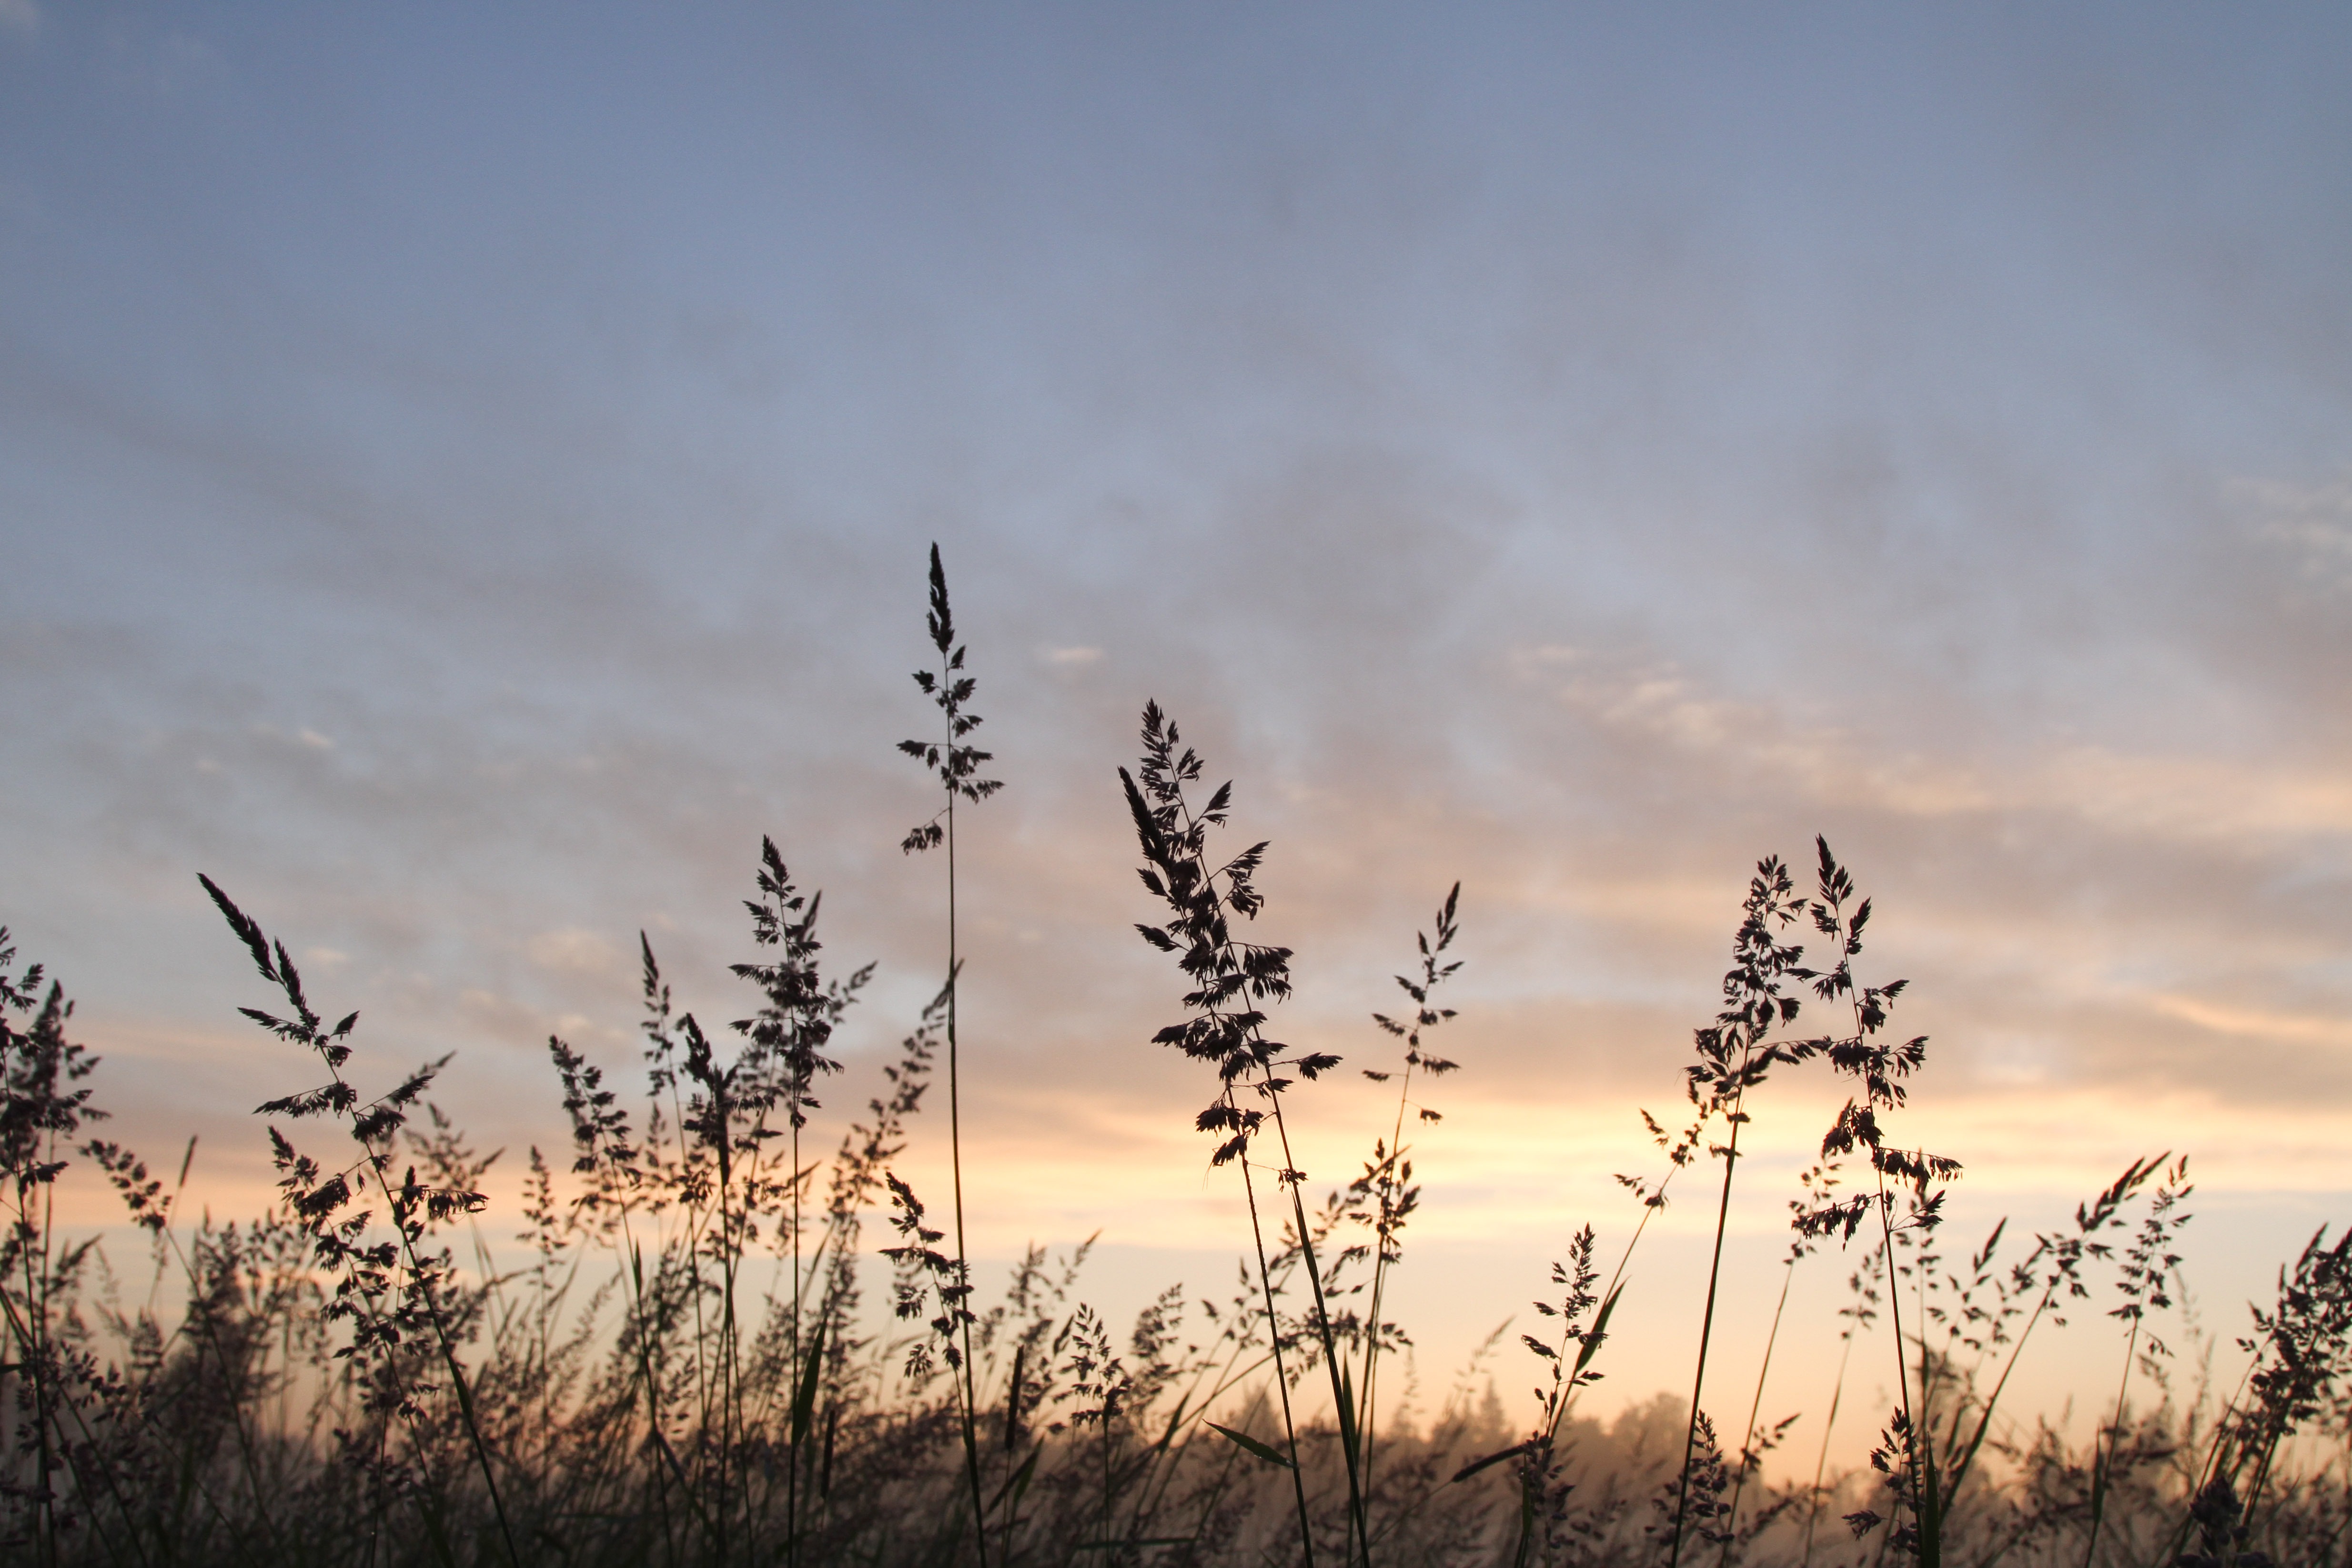
tree, nature, grass, horizon, light, cloud, sky, sunrise, sunset, field, prairie, countryside, sunlight, morning, wind, dawn, dusk, evening, peace, agriculture, savanna, plain, grassland, hope, dramatic, early, atmospheric phenomenon, grass family